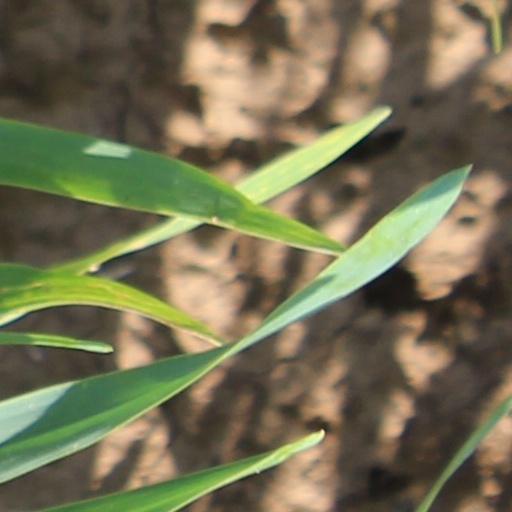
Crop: wheat